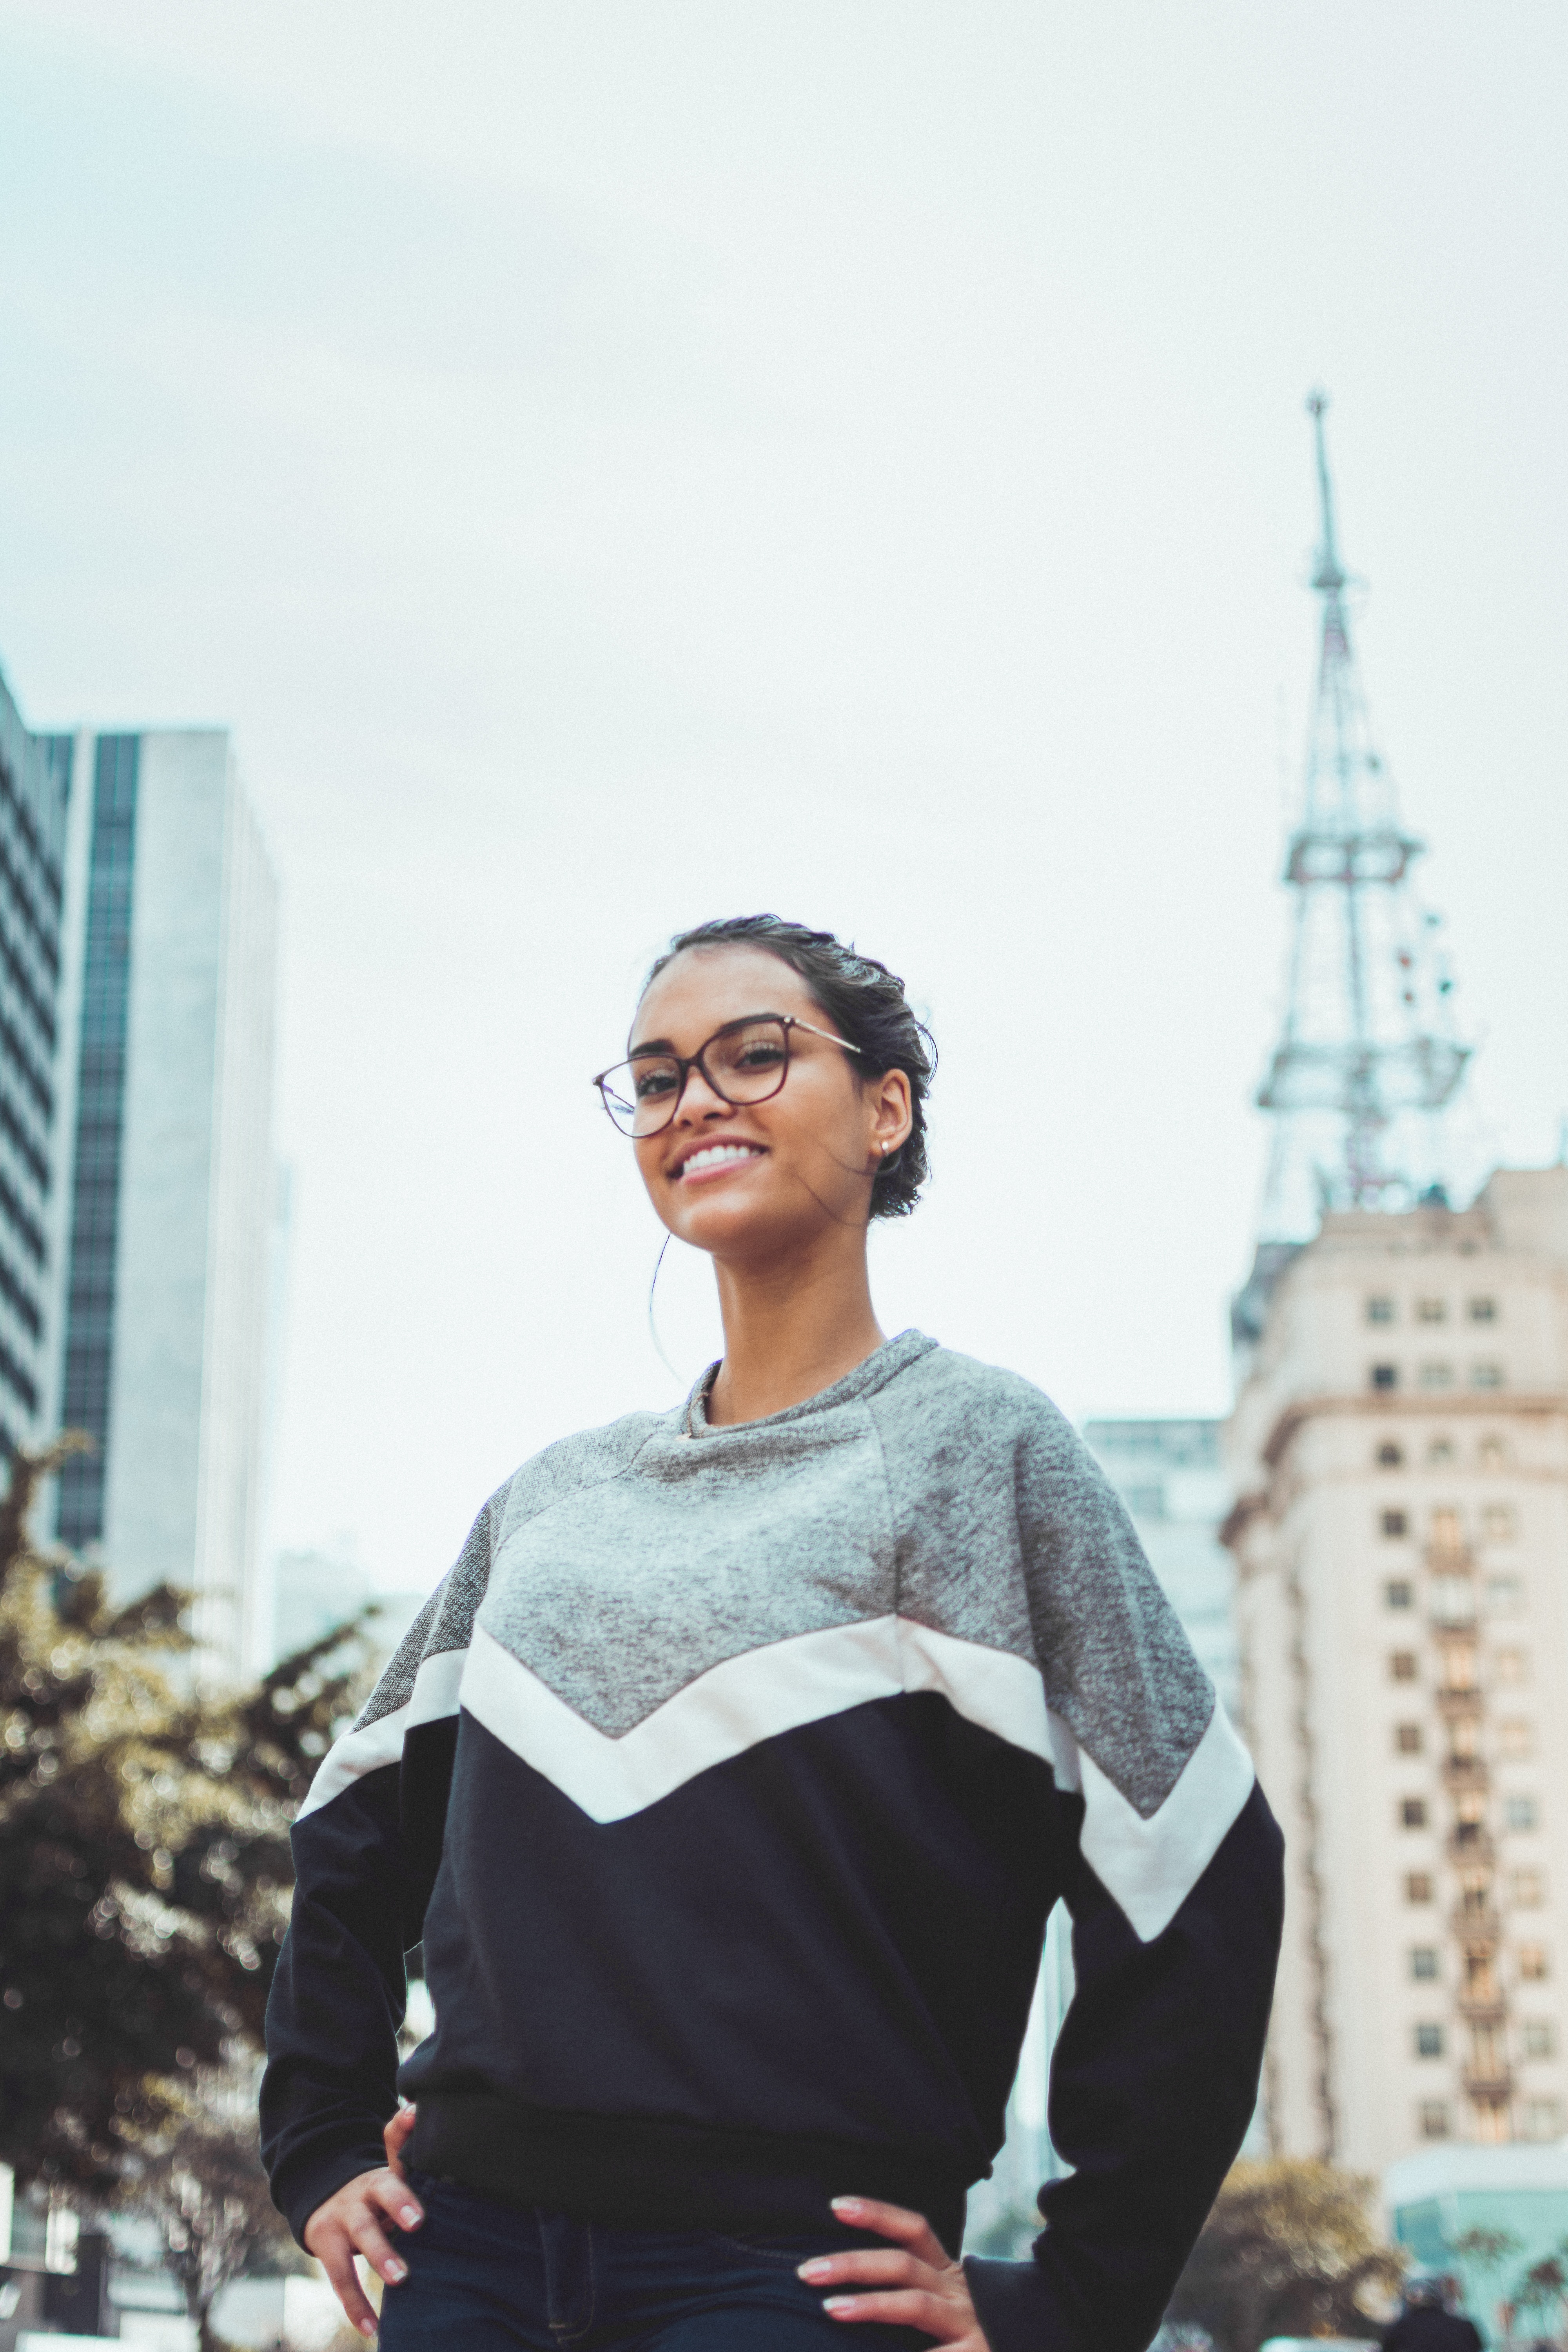
photograph, fashion, glasses, street fashion, photography, smile, eyewear, outerwear, architecture, tourism, photo shoot, city, happy, fashion design, style, travel, portrait photography